Krueger House

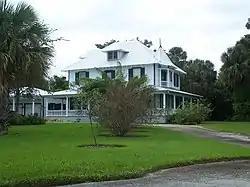

The Krueger House is a historic house in Stuart, Martin County, Florida. It is located on the grounds of historic Burn Brae Plantation. On February 14, 2002, it was added to the U.S. National Register of Historic Places.